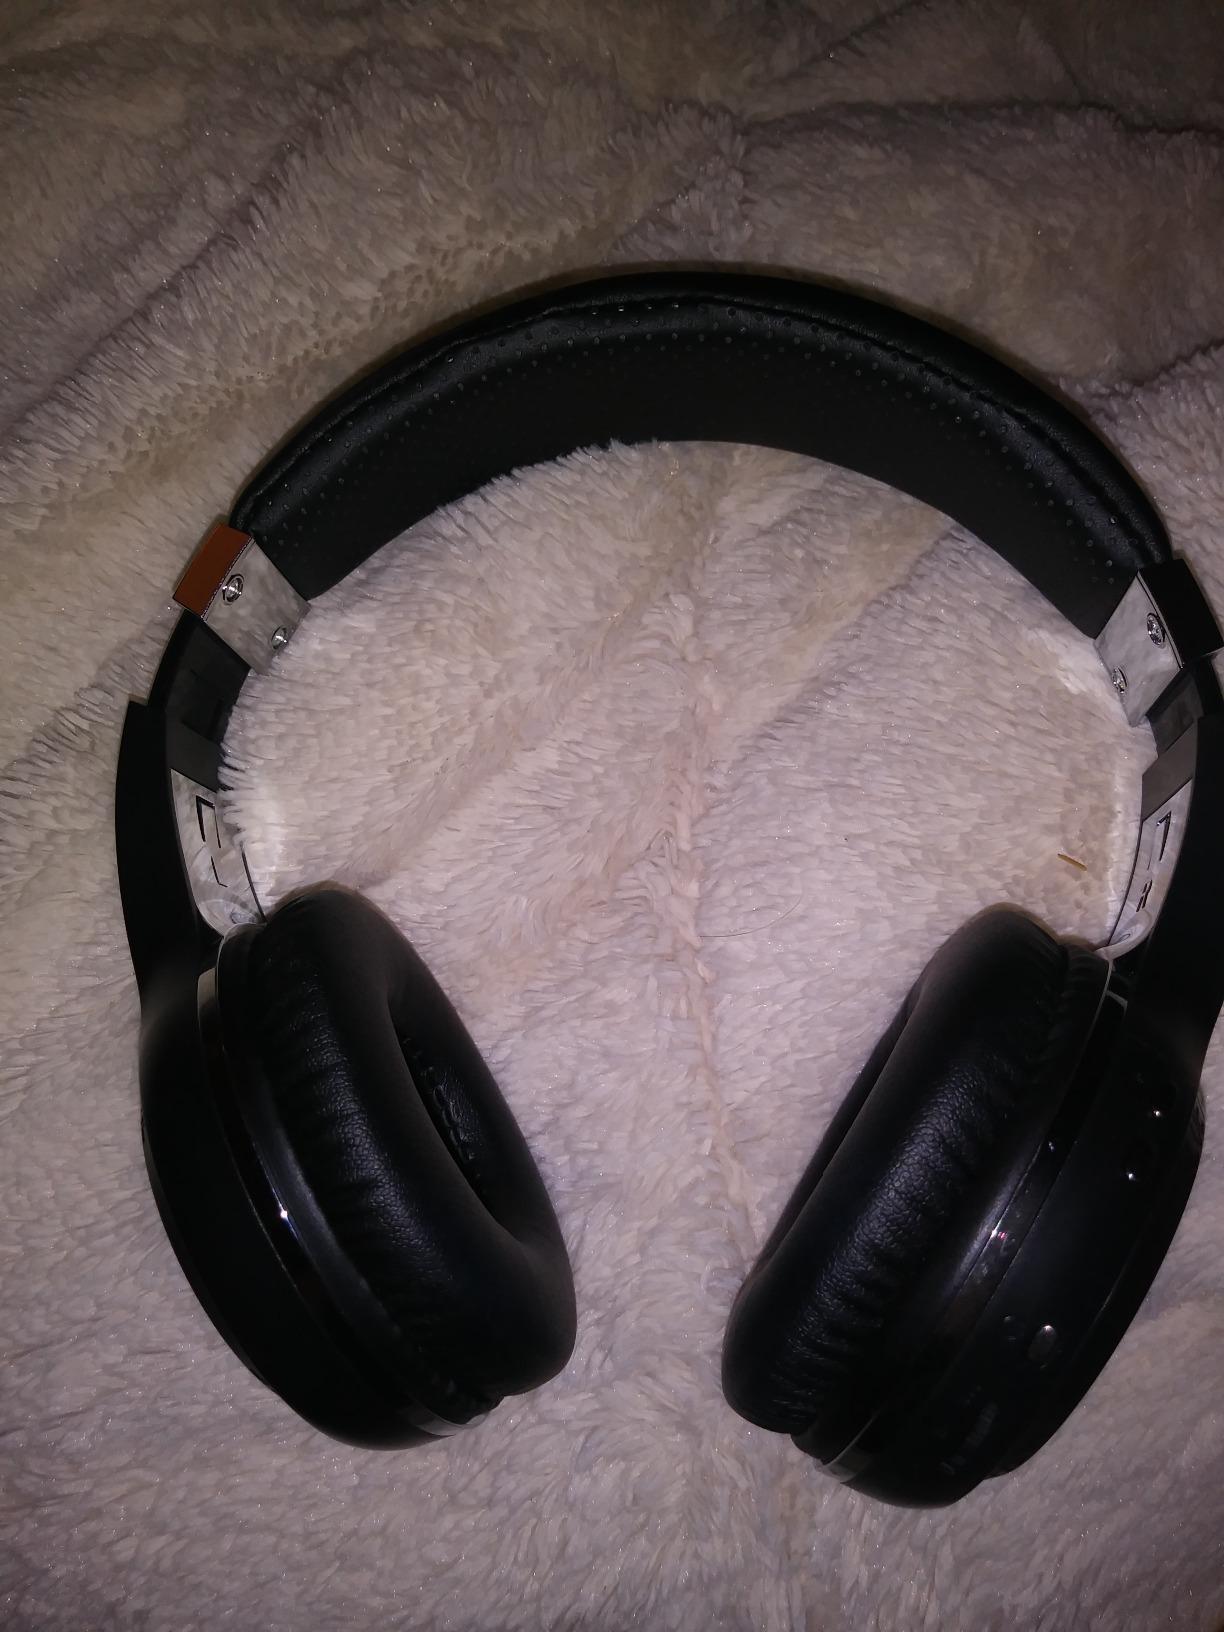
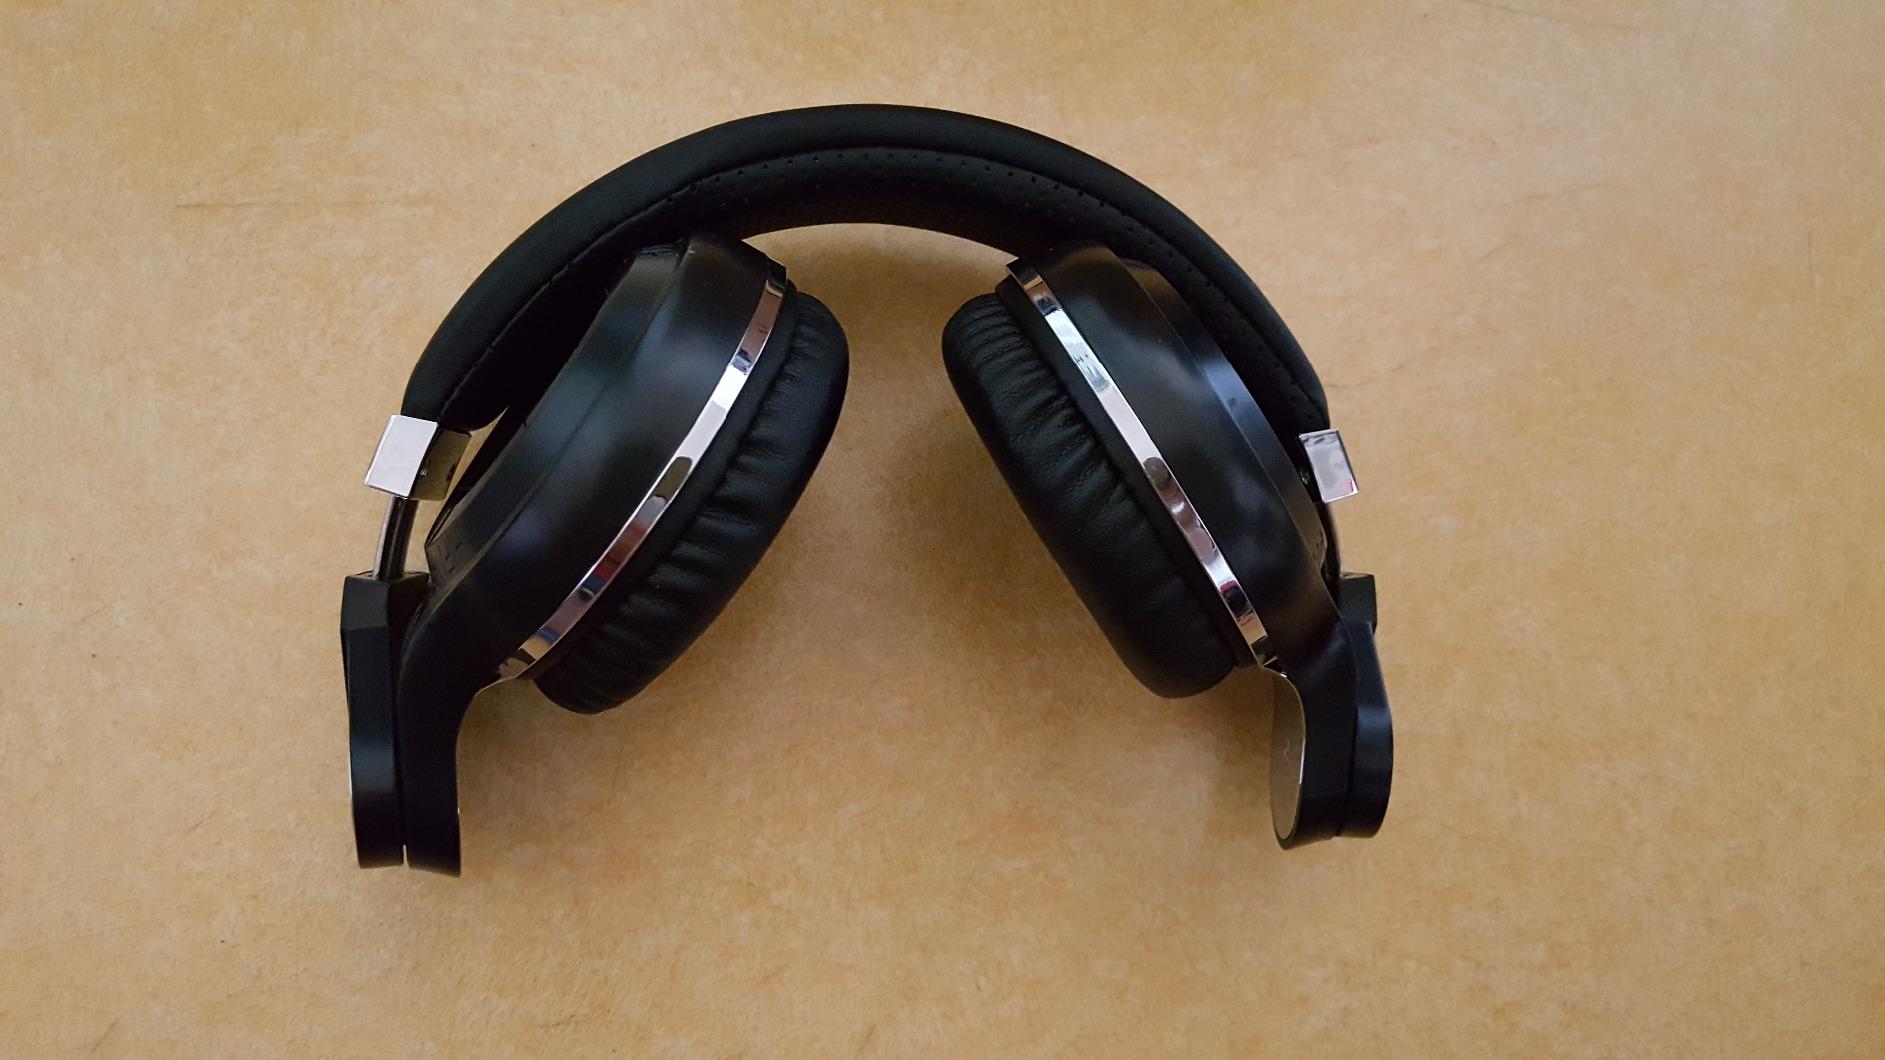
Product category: headphones
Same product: no